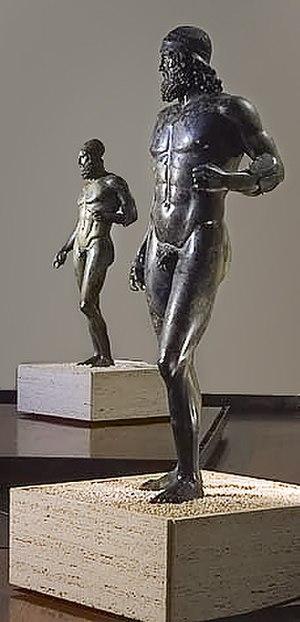
Le style sévère ou premier classicisme est le style dominant dans la sculpture grecque au début du Vᵉ siècle av. J.-C., entre 490 et 450 environ. Il marque la rupture avec les formes canoniques de l'art archaïque et la transition vers le vocabulaire considérablement élargi du second classicisme de la deuxième moitié du Vᵉ siècle av. J.-C. : la signification morale de l'image divine et le langage symbolique de la mythologie se renouvellent.
Les guerriers ou bronzes de Riace sont deux sculptures grecques en bronze datées du Vᵉ siècle av. J.-C. et conservées au musée national de Reggio de Calabre. Un peu plus grands que nature, ils furent découverts en 1972 au large de Riace, en Calabre, probablement sur les lieux d'un naufrage dans l'Antiquité. Ils comptent parmi les très rares bronzes grecs de grande taille encore conservés dans leur intégralité, avec l'aurige de Delphes, et le dieu de l'Artémision.
Le Musée national de la Grande-Grèce est un musée archéologique italien fondé en 1882, situé à Reggio de Calabre et contenant une importante collection d'éléments trouvés sur divers sites de Grande-Grèce. Les pièces maîtresses en sont les deux statues de bronze dites bronzes de Riace.